Portraits from a Fire

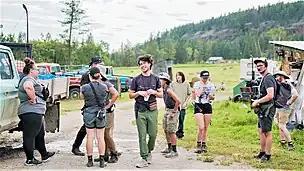
Trevor Mack, center, directing on the set of Portraits from a Fire.

The film had its official theatrical premiere on October 3, 2021 at the 2021 Vancouver International Film Festival, although it was screened on the online platforms of the 2021 Cinéfest Sudbury International Film Festival and the FIN Atlantic Film Festival in September. It was also selected as the opening film of the 2021 Edmonton International Film Festival, and was screened at the 2021 ImagineNATIVE Film and Media Arts Festival, and the 2021 American Indian Film Festival.